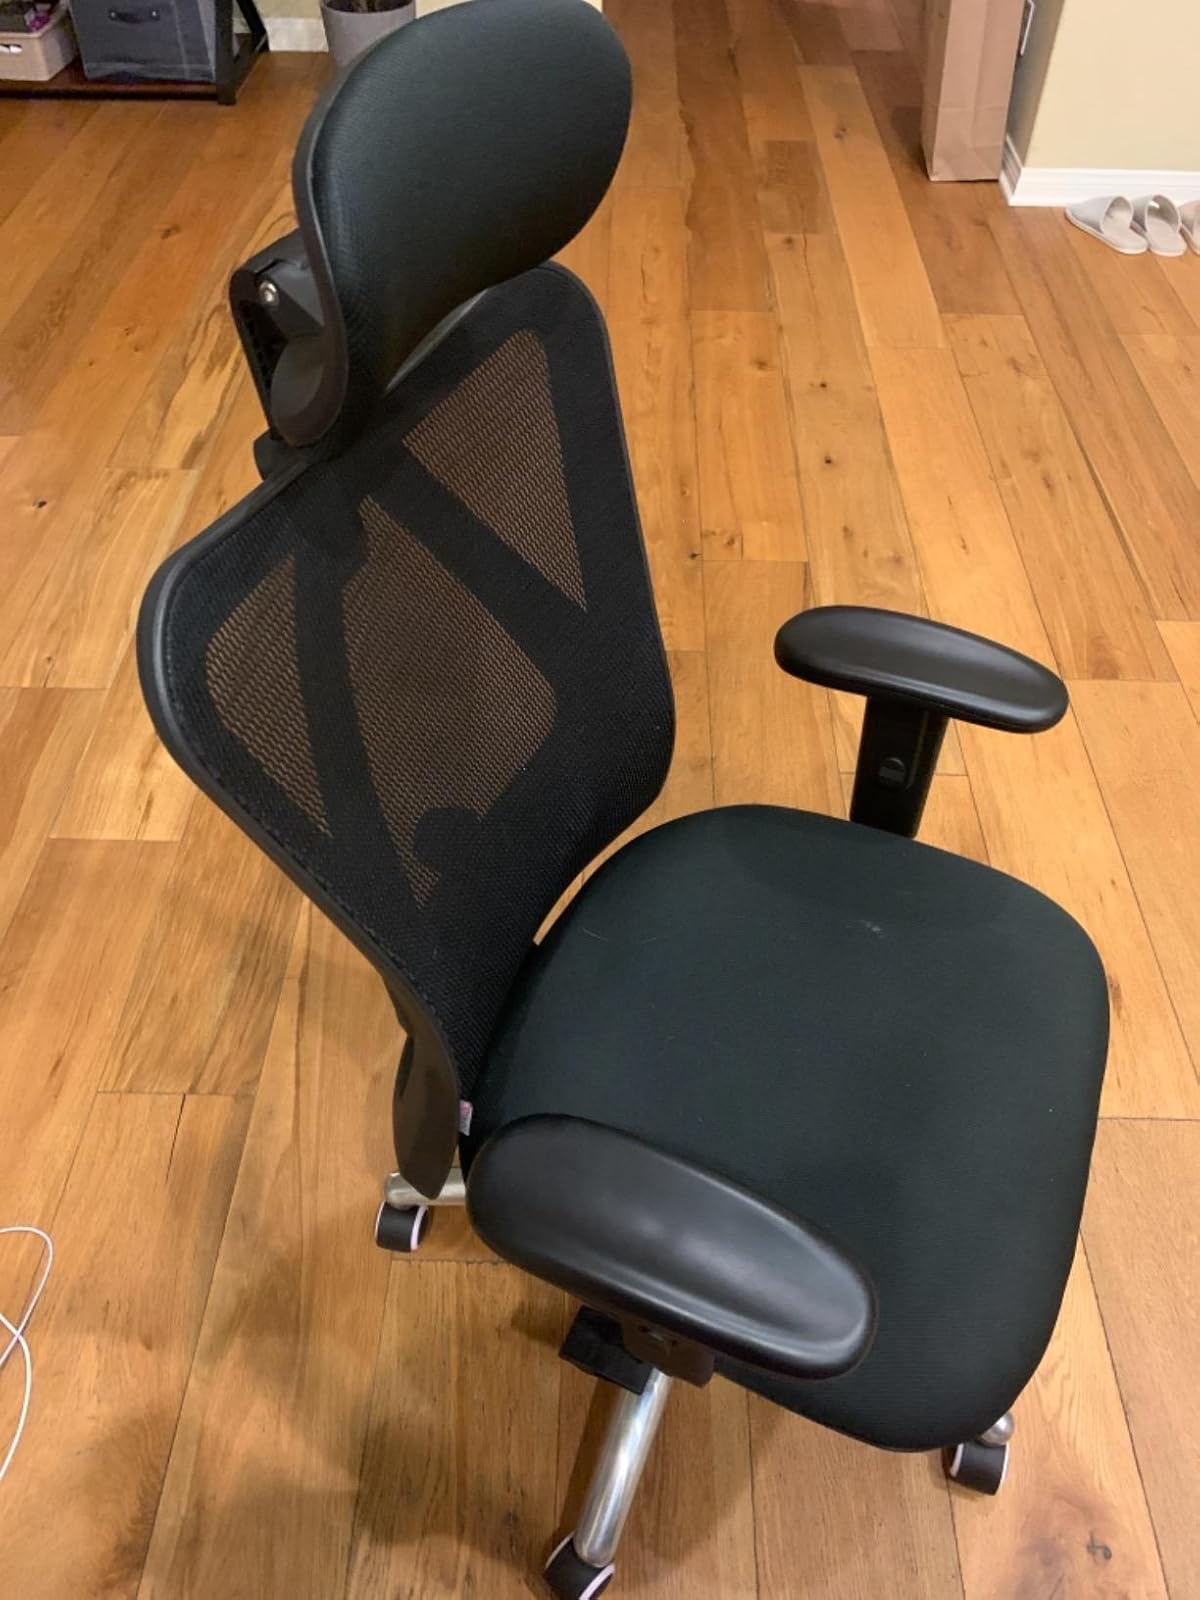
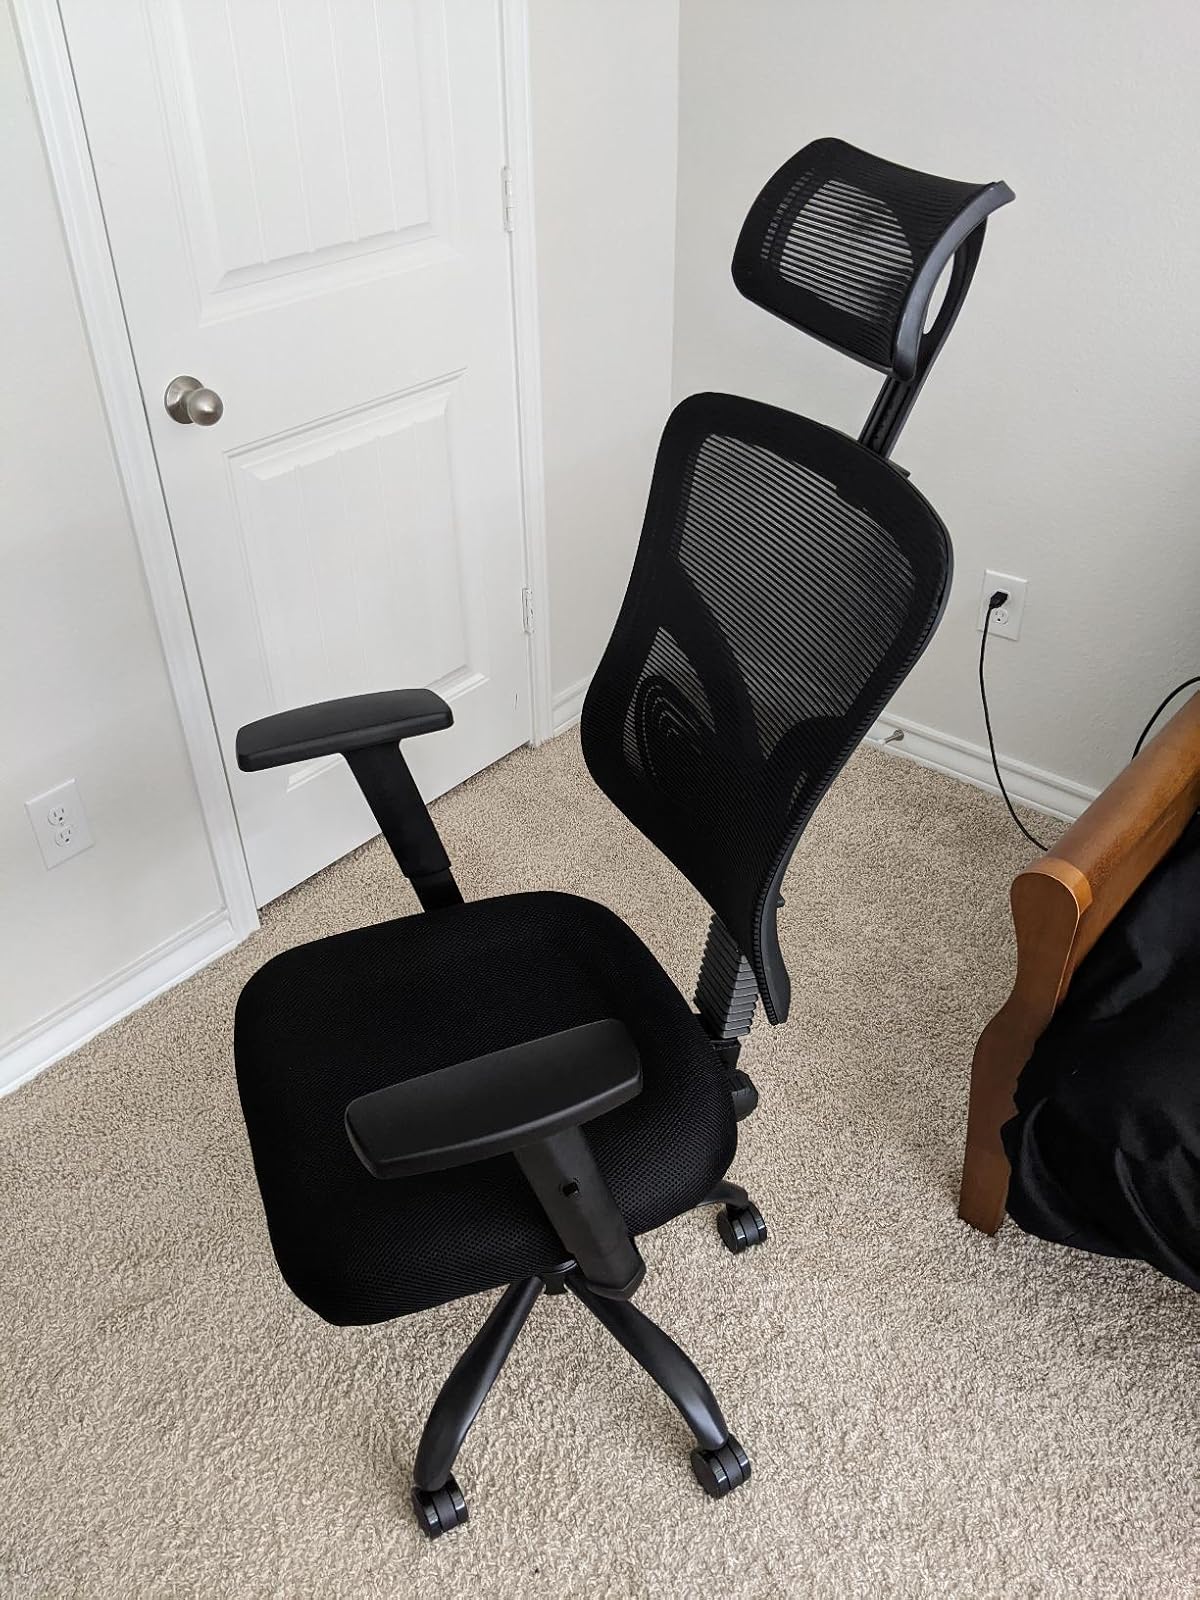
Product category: items_chair
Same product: no